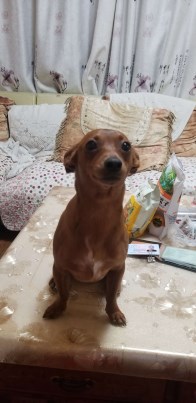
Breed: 561-n000127-miniature_pinscher